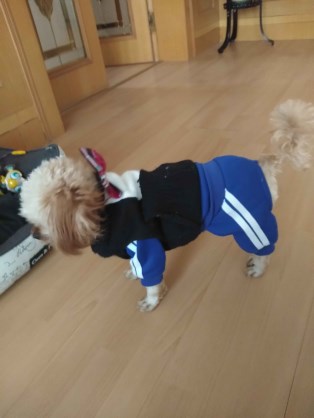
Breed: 7449-n000128-teddy